List of ambassadors of the United Kingdom to the Netherlands

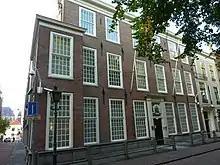
British Embassy, The Hague

The British ambassador to the Netherlands is the United Kingdom's foremost diplomatic representative in the Netherlands, and head of the UK's diplomatic mission in the Netherlands. The official title is His Britannic Majesty's Ambassador to the Kingdom of the Netherlands.